Coal oil

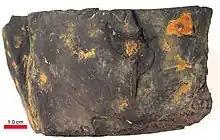
Cannel coal of the Pennsylvanian subperiod from NE Ohio used to produce coal oil

Coal oil is a shale oil obtained from the destructive distillation of cannel coal, mineral wax, or bituminous shale, once used widely for illumination.